Furrows (film)

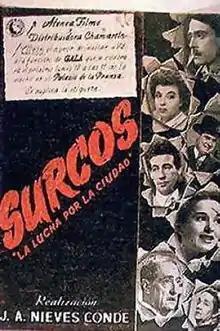
Theatrical release poster

Furrows is a 1951 Spanish film directed by José Antonio Nieves Conde, and written by him in collaboration with Gonzalo Torrente Ballester, Eugenio Montes, and Natividad Zaro. It provides an unsettling portrait of post-War Madrid while dictator Francisco Franco was in power. The plot follows the struggles of a Spanish family as it emigrates from the countryside to Madrid circa 1950. Facing difficulties in finding housing and employment, several family members turn to illegal or immoral activities in order to make ends meet, and the traditional family structure disintegrates.